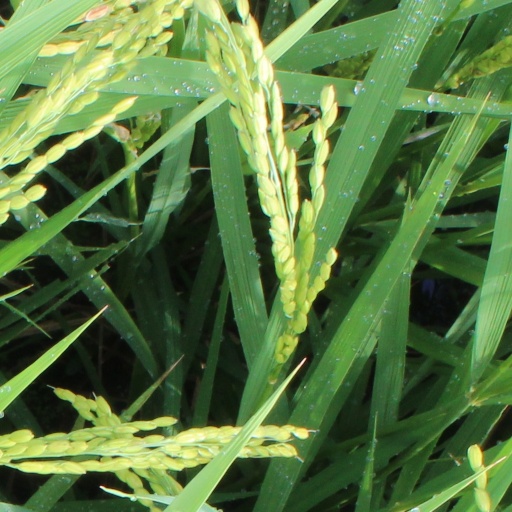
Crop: rice